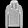
Label: Pullover